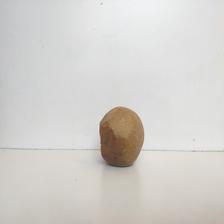
Size: Spoiled